Unitarian Universalism

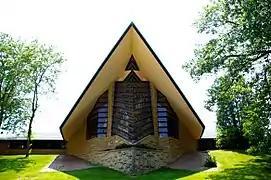
The Unitarian Meeting House designed by Frank Lloyd Wright, Shorewood Hills, Wisconsin

Religious services are usually held on Sundays and most closely resemble the form and format of Protestant worship in the Reformed tradition. Services at a vast majority of congregations follow a structure that focuses on a sermon or presentation by a minister, a lay leader of the congregation, or an invited speaker. Sermons may cover a wide range of topics. Since Unitarian Universalists do not recognize a particular text or set of texts as primary or inherently superior, inspiration can be found in many different religious or cultural texts as well as the personal experiences of the minister.